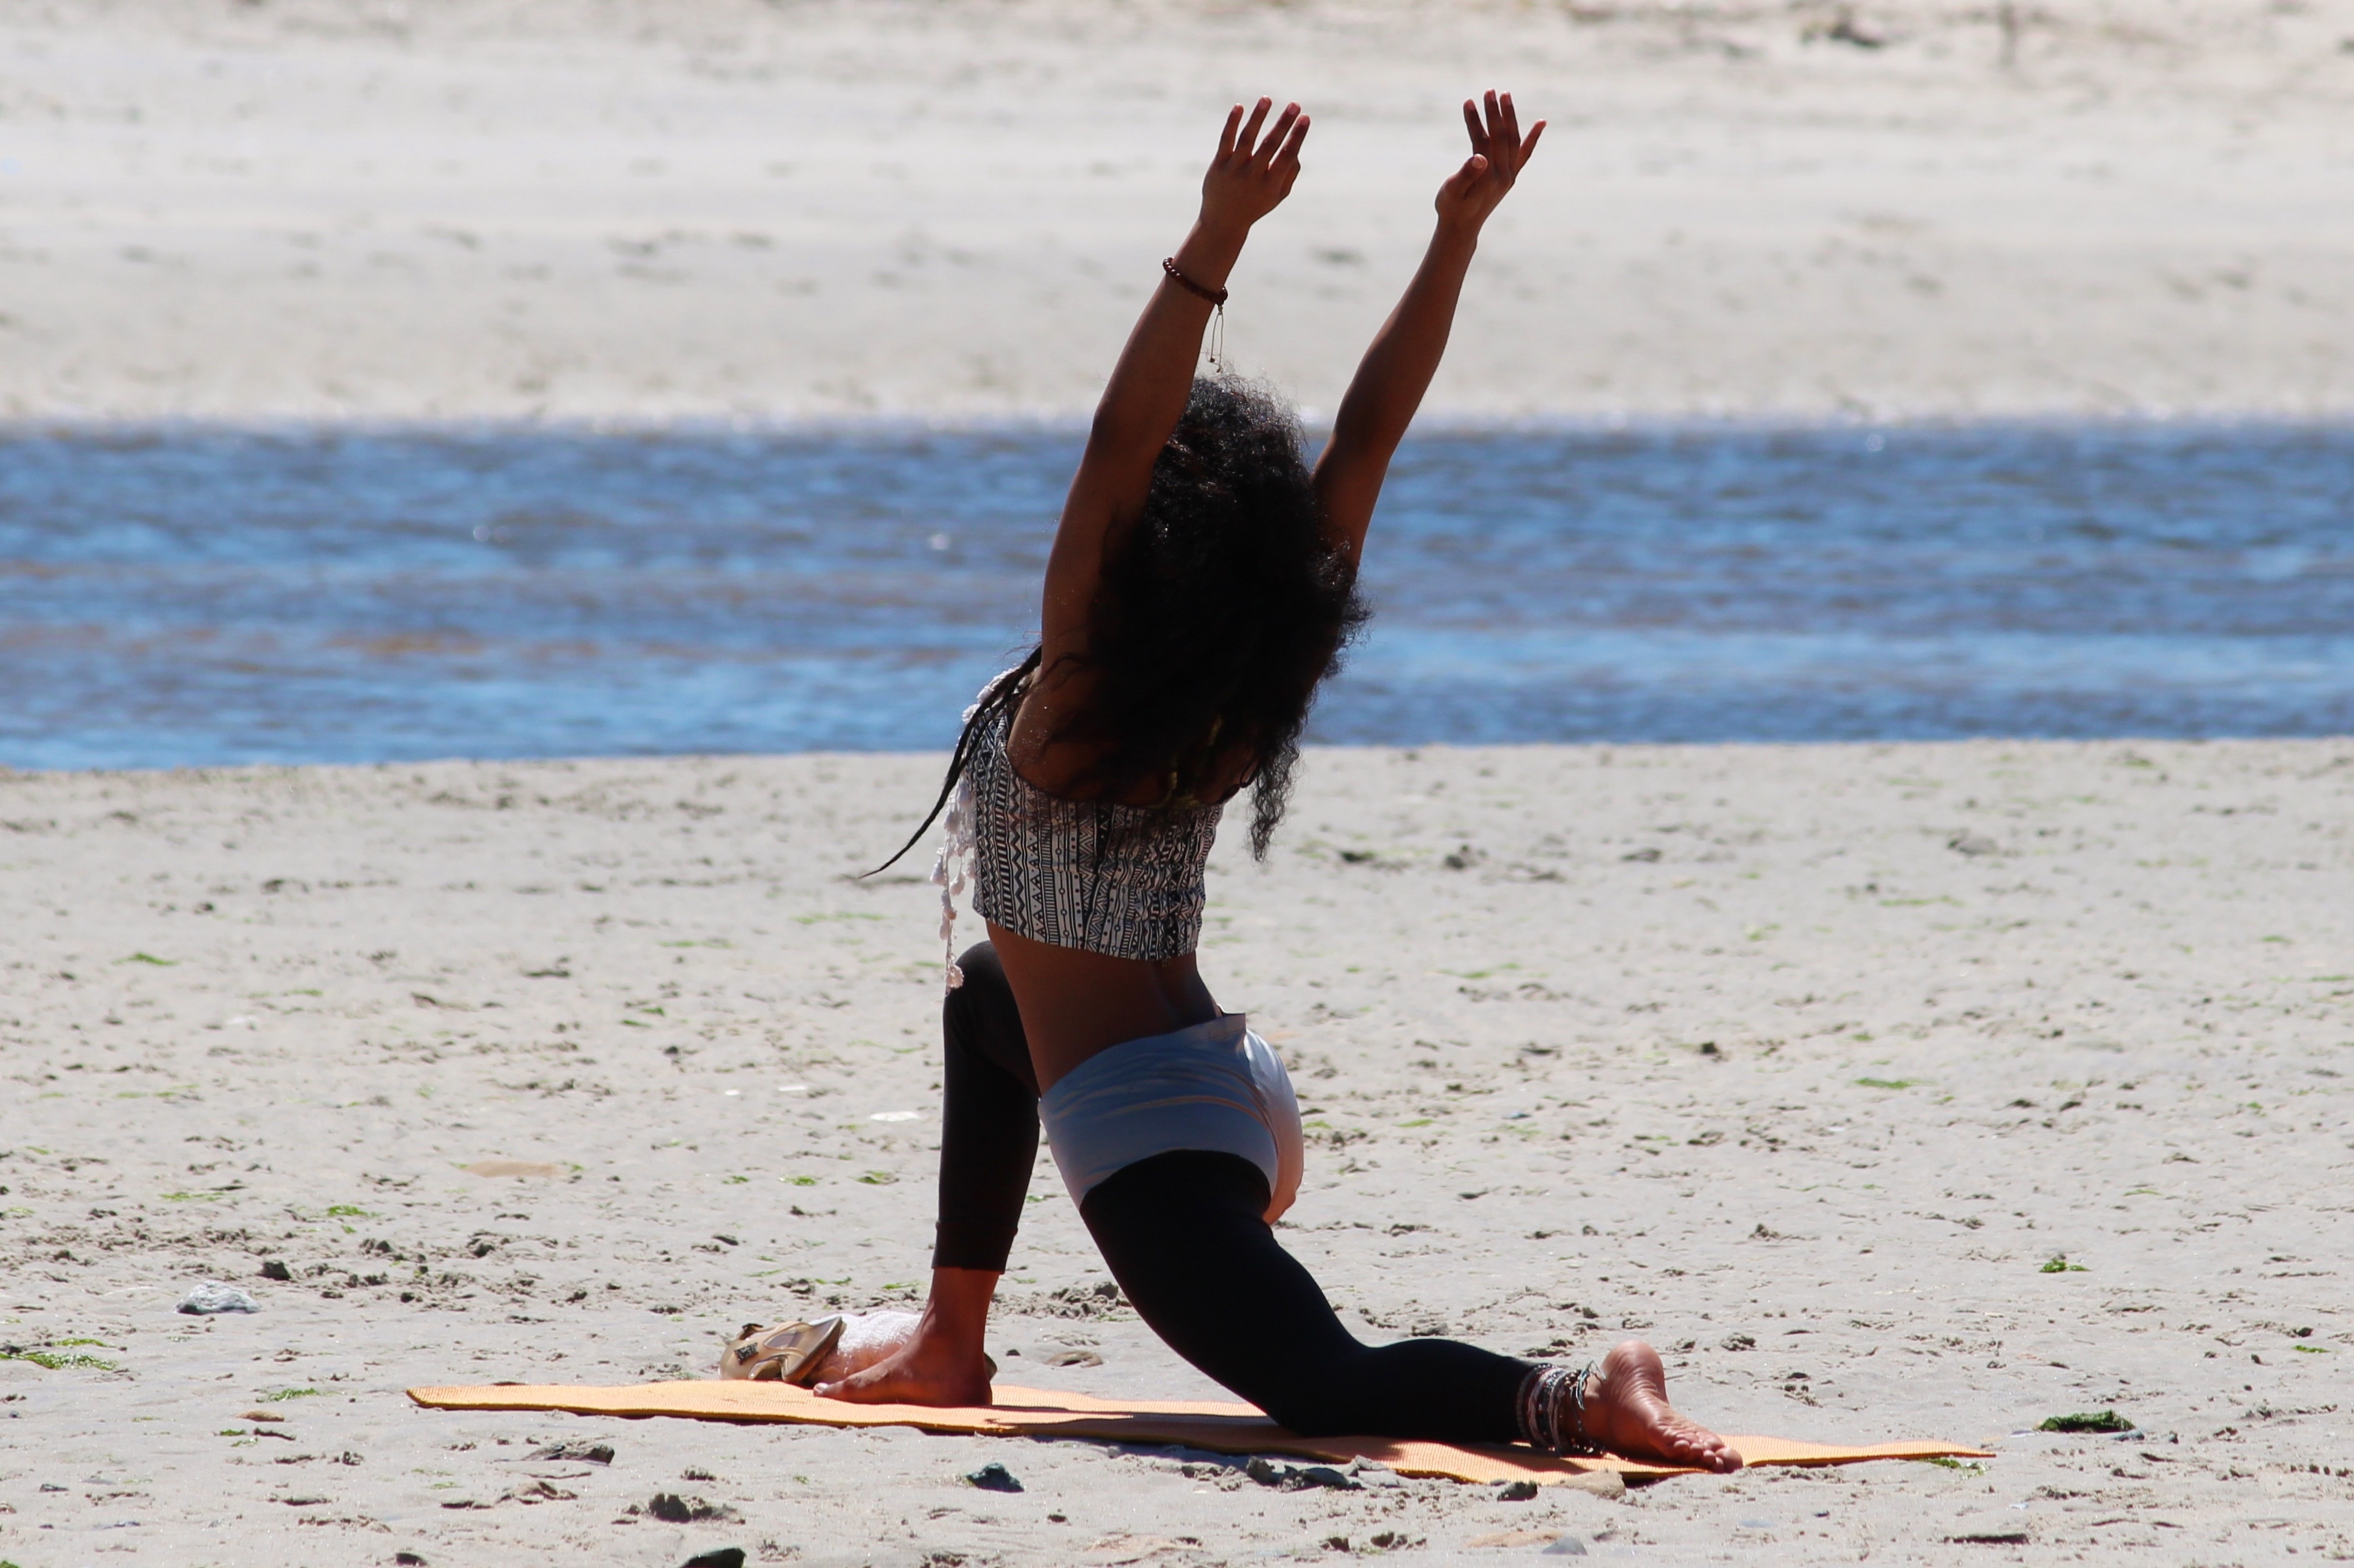
beach, sea, sand, woman, sporty, relaxation, sports, yoga, beautiful, skimboarding, martial arts, physical fitness, striking combat sports